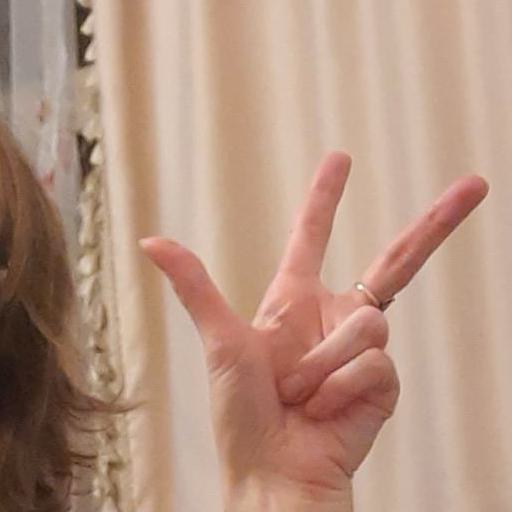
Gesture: three2